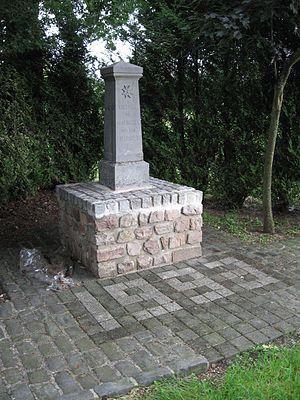
Stèle commémorant la bataille de Rocroi.